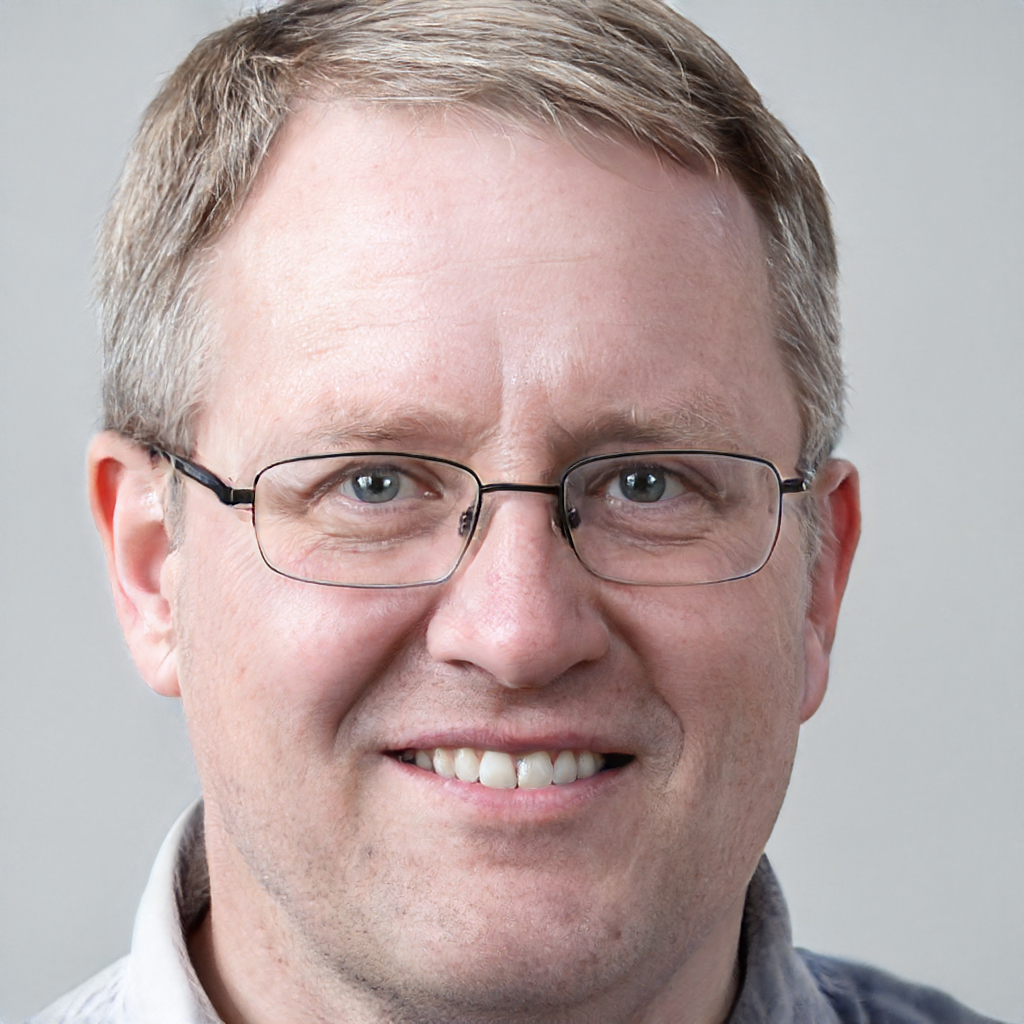
Gender: Male